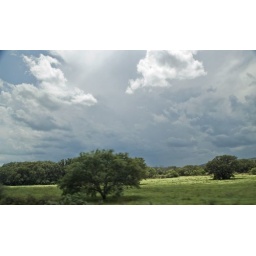
Another shot from the same highway. Taken from the car window while in motion.